Bowling

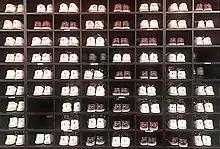
Bowling centers maintain bowling shoes for rental to patrons, to prevent damage to lane approaches.

Bowling balls vary, depending on the type of bowling. Tenpin balls are about in diameter, typically have three holes, and weigh from . The size and spacing of the finger holes on non-customized balls are generally smaller on lighter balls to accommodate smaller hands. Modern resin covers (surfaces) available since the early 1990s enhance a ball's hook (curve) potential, and the shape of the balls' cores (pictured) permit fine-tuning of desired ball paths. In contrast, traditional plastic balls are suitable for straighter shots. Duckpin and candlepin balls fit in the palm of the hand, and have no holes.